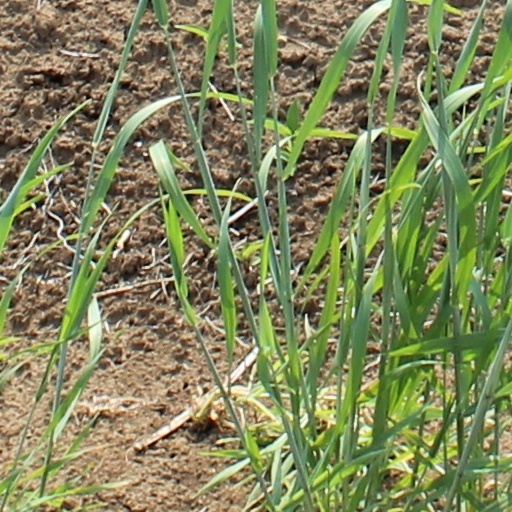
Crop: wheat